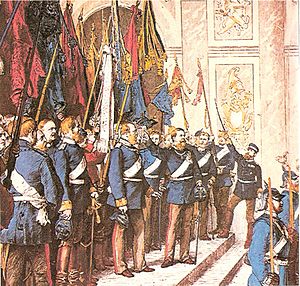
18. januar / Begivenheder
Det tyske kejserrige proklameres (1871)
18. januar er dag 18 i året, i den gregorianske kalender. Der er 347 dage tilbage af året.